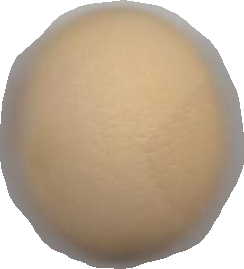
Variety: Grobogan